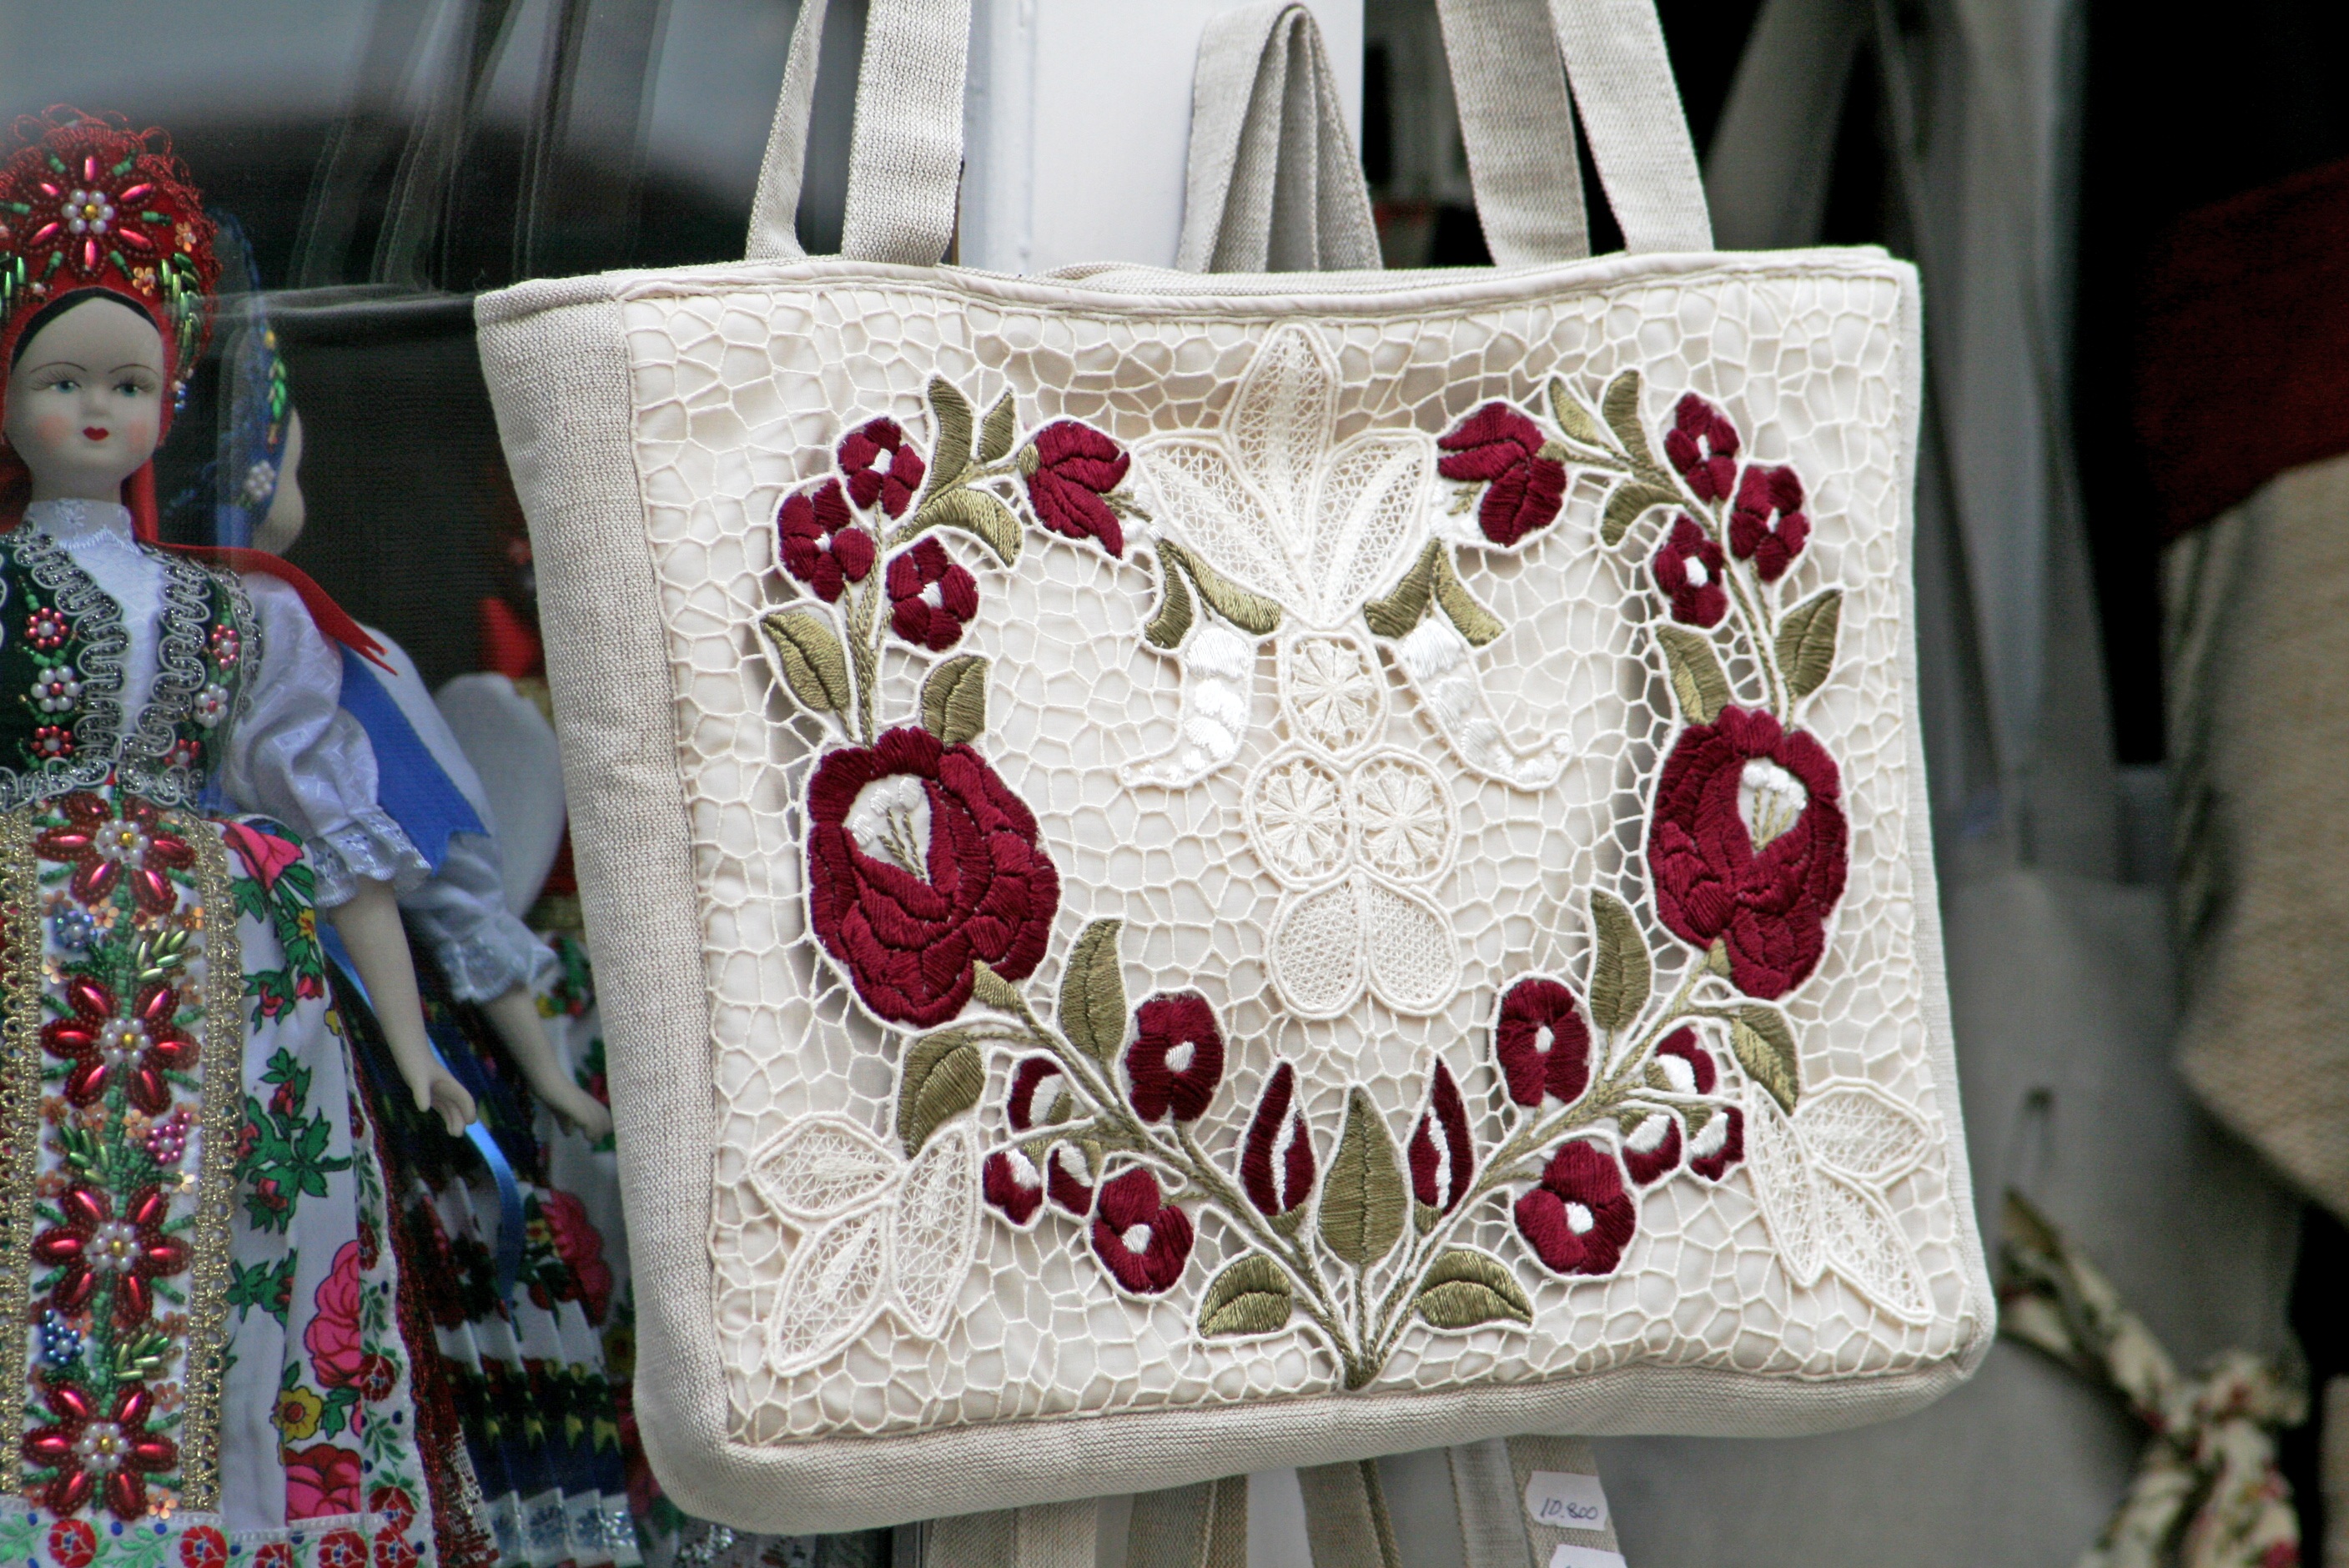
street, flower, pattern, shop, spring, red, lace, bag, fashion, christmas, material, textile, art, accessories, sale, fair, hungarian, showcase, bags, purchase, needlework, kalocsa embroidery